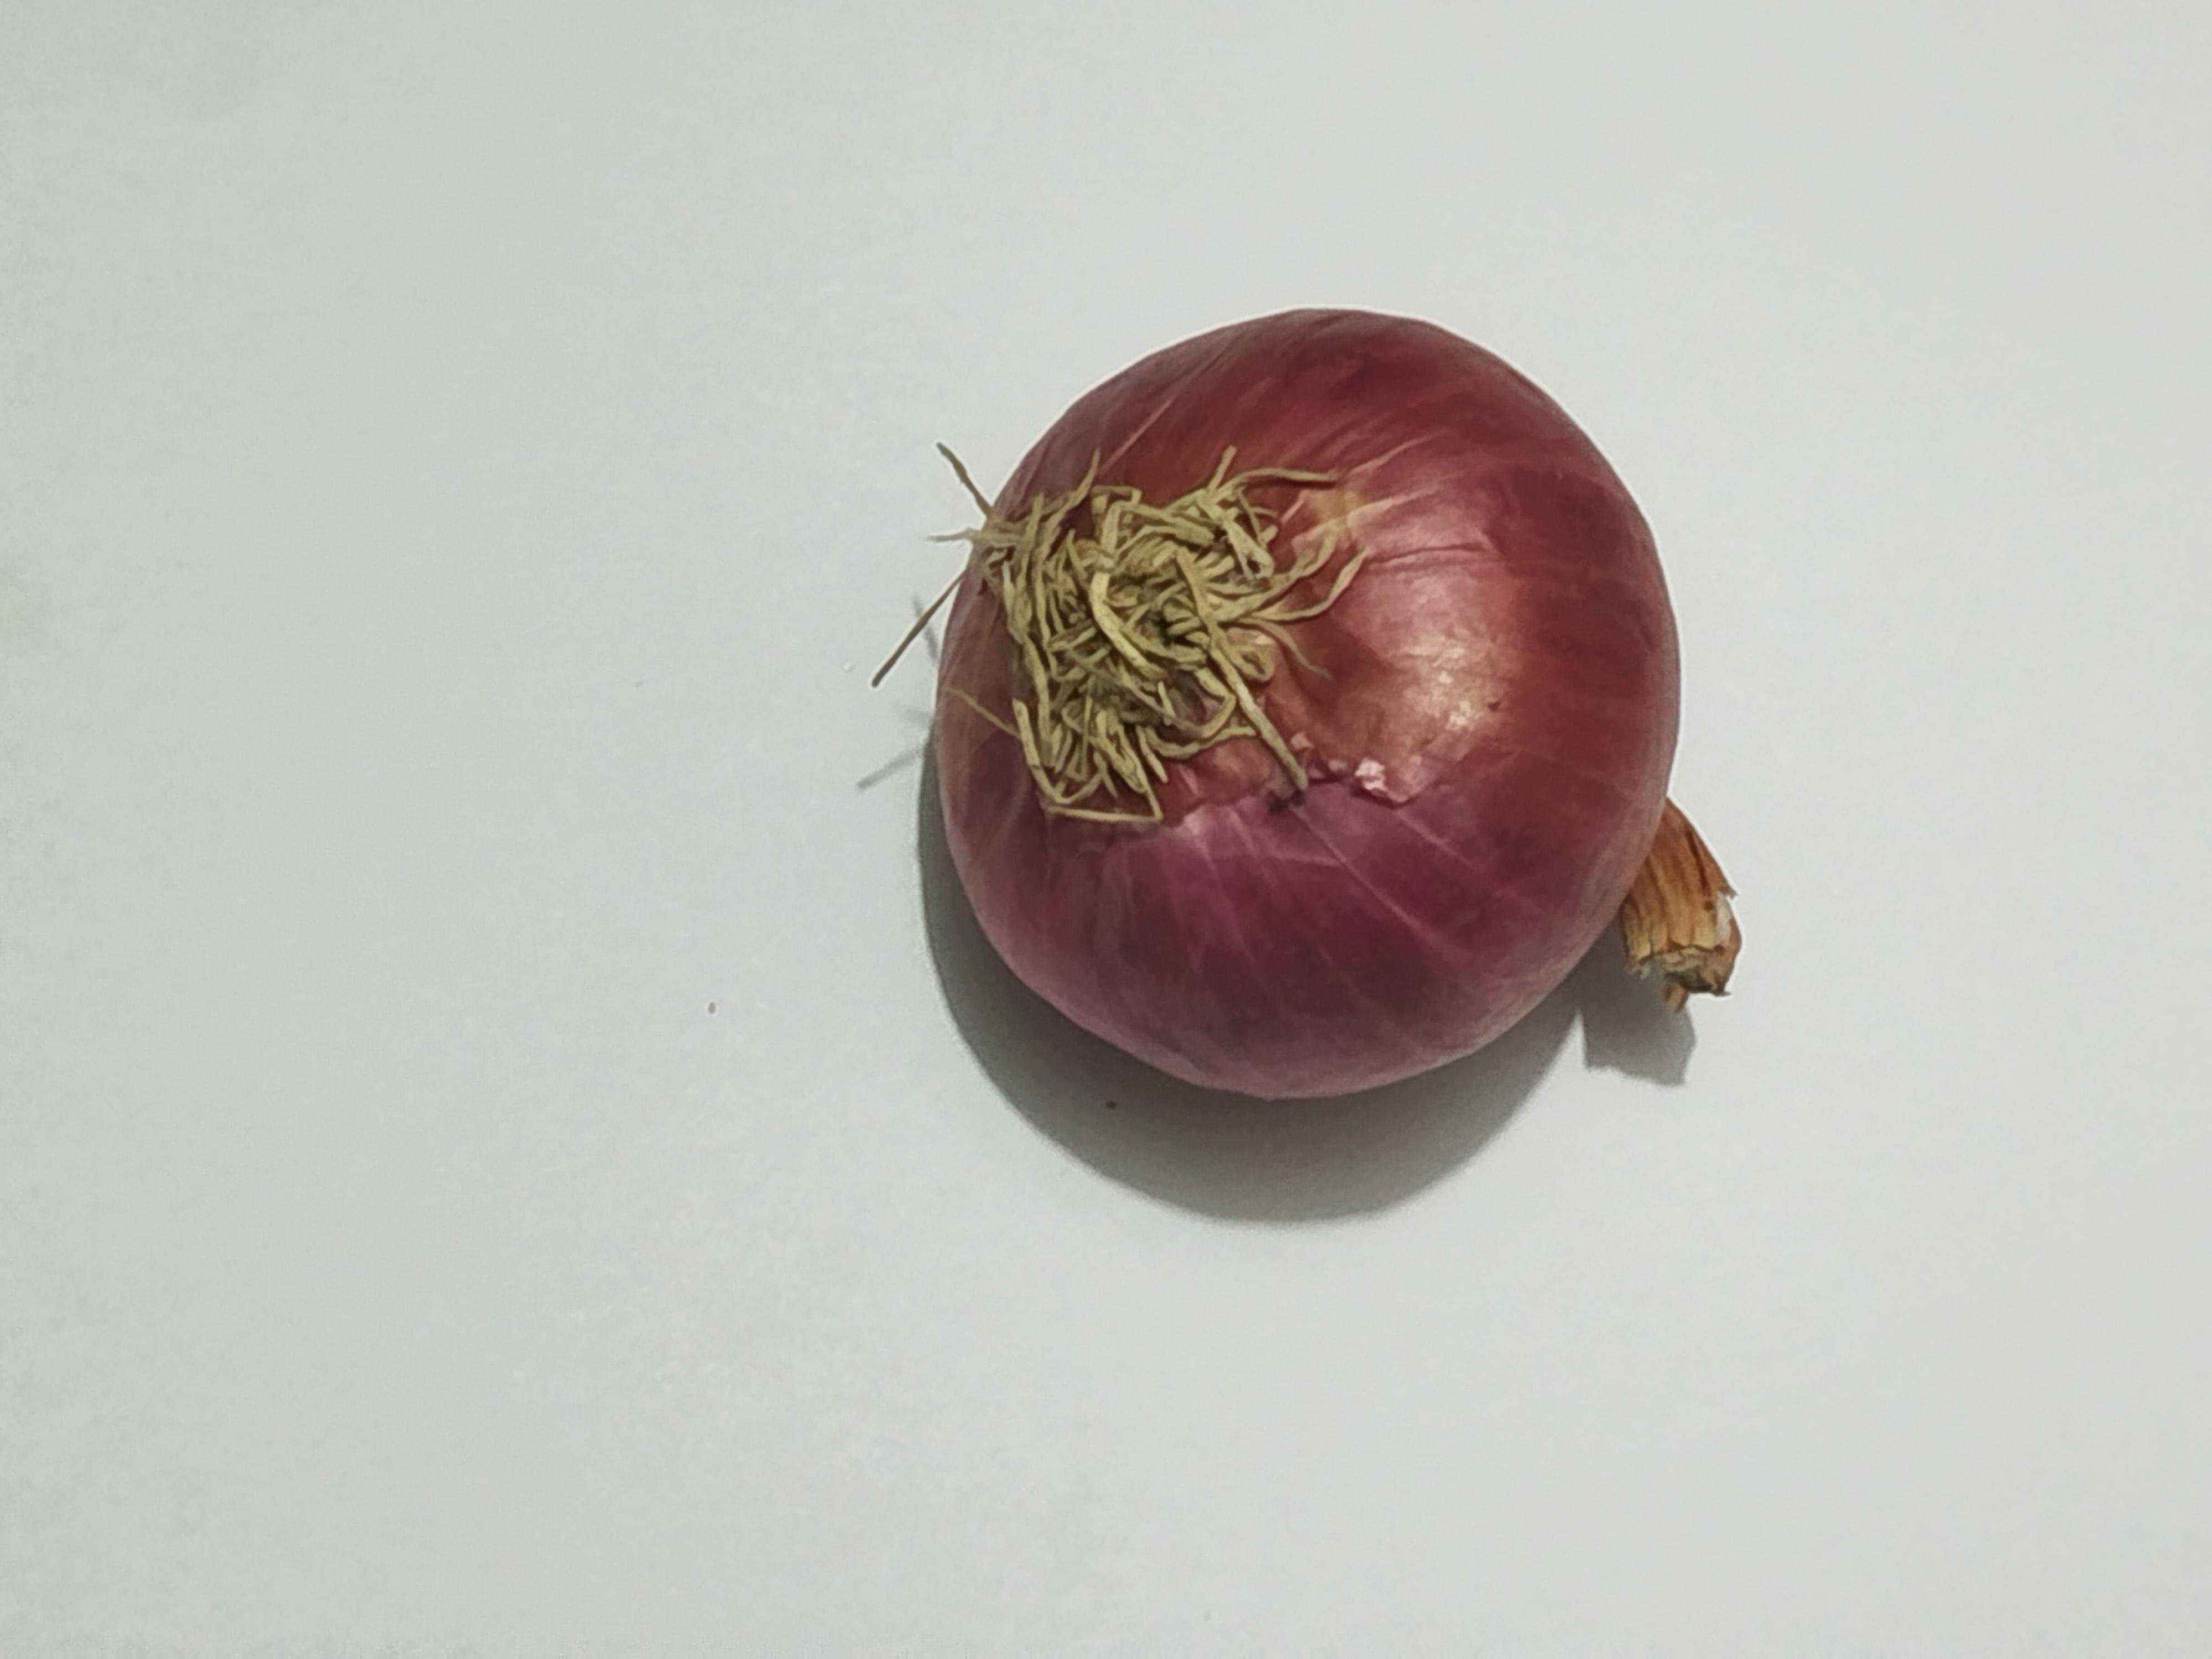
Label: Onion